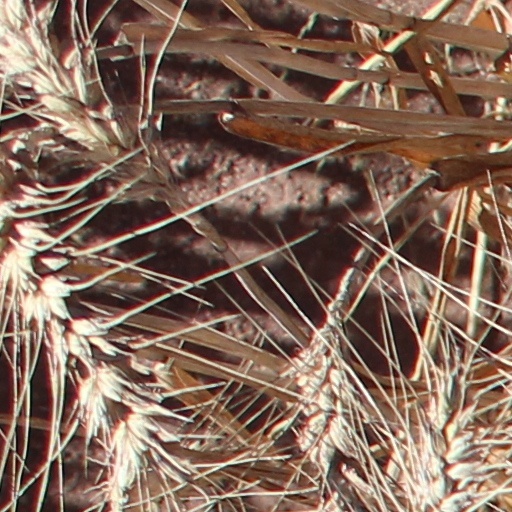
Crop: wheat